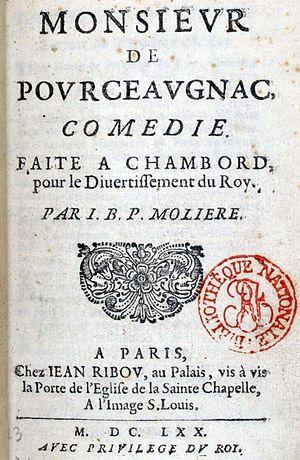
page de couverture de Monsieur de Pourceaugnac, comédie de Molière joué au château de Chambord le 6 octobre 1669, pour le divertissement du Roi. Édition 1670.
Monsieur de Pourceaugnac est une pièce de théâtre française, écrite par Jean-Baptiste Poquelin dit Molière, à l'origine d'une comédie-ballet représentée pour la première fois dans la province de l'Orléanais, au château de Chambord, pour le divertissement du roi de France Louis XIV, le 6 octobre 1669, et donnée pour la première fois en public à Paris, au théâtre du Palais-Royal, le 15 novembre 1669.